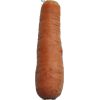
Label: Carrot 1